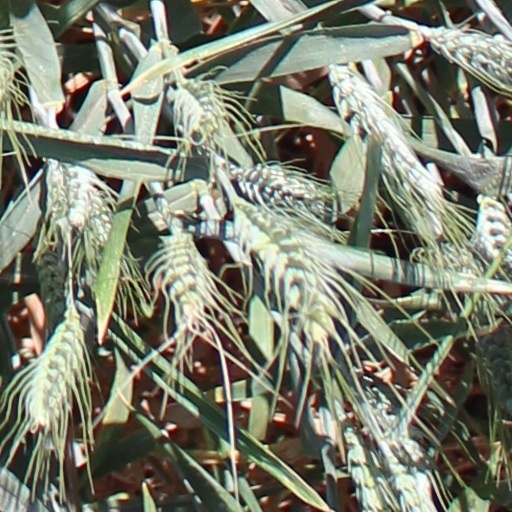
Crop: wheat